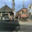
Label: streetcar